Electricity sector in New Zealand

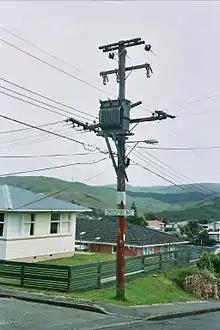
A distribution transformer mounted on a power pole in Wellington

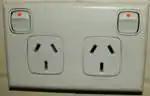
Dual switched power point outlet

New Zealand's national electricity transmission grid connects its generating facilities to its demand centres, which are often more than from each other. The national grid is owned, operated and maintained by state-owned enterprise Transpower New Zealand. The grid contains route-length of high-voltage lines and 178 substations.